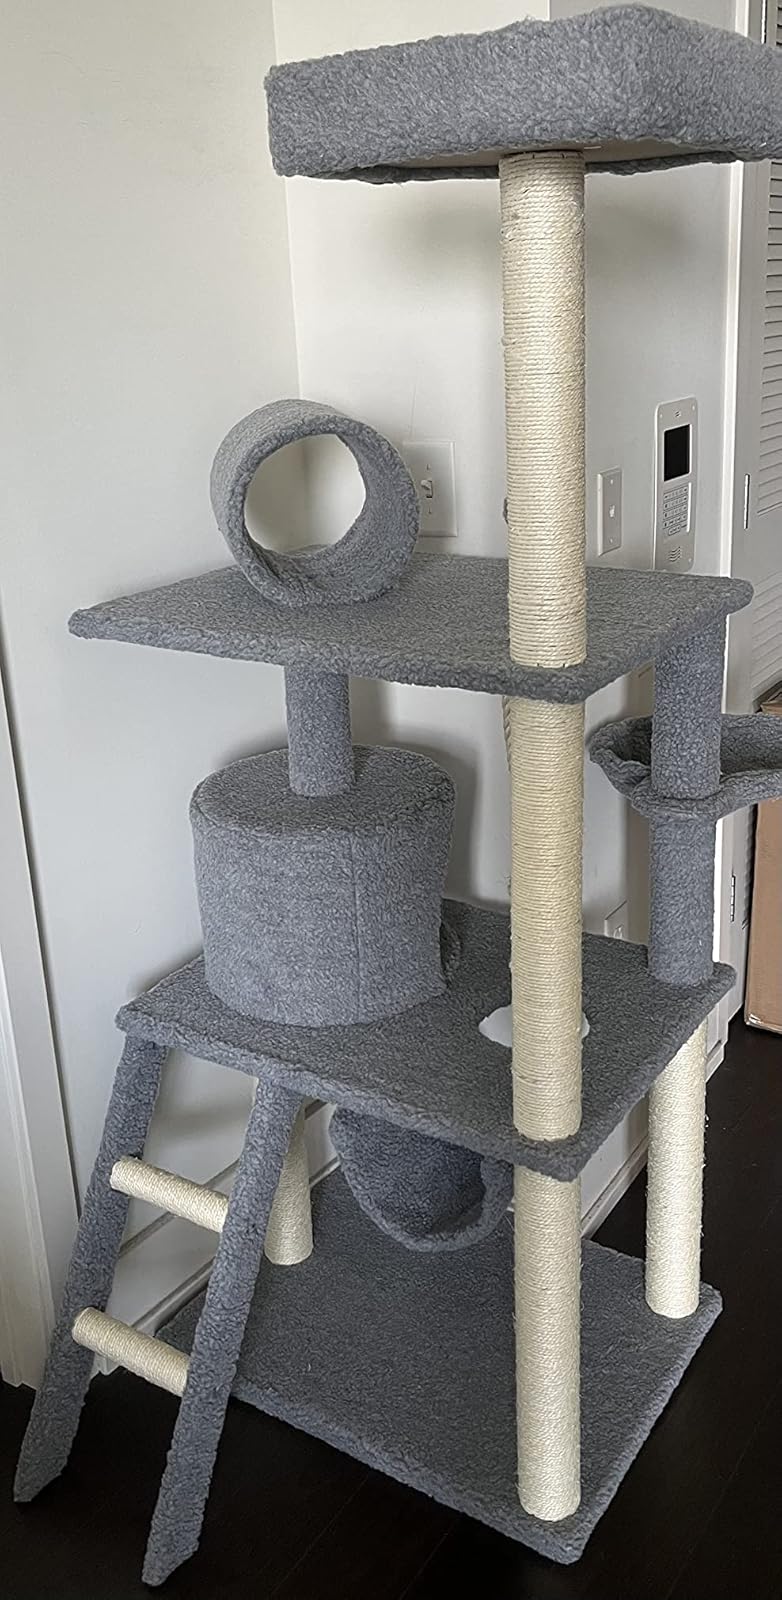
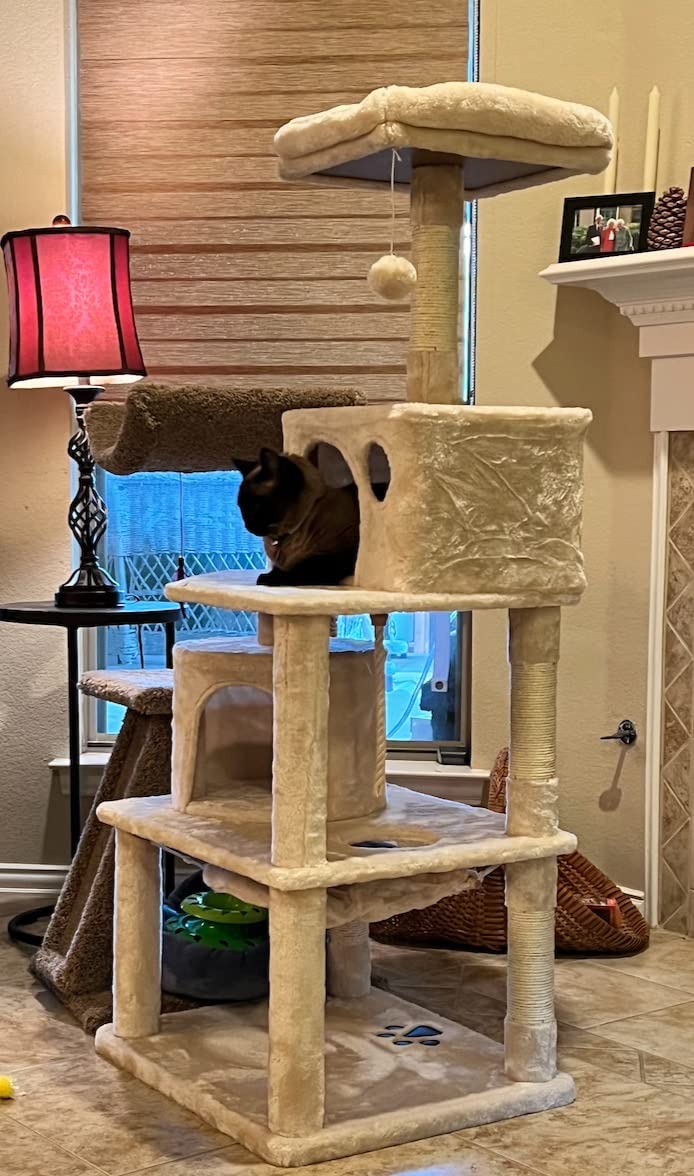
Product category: items_cat tree
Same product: no